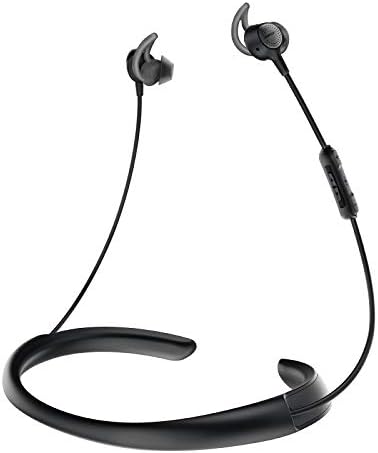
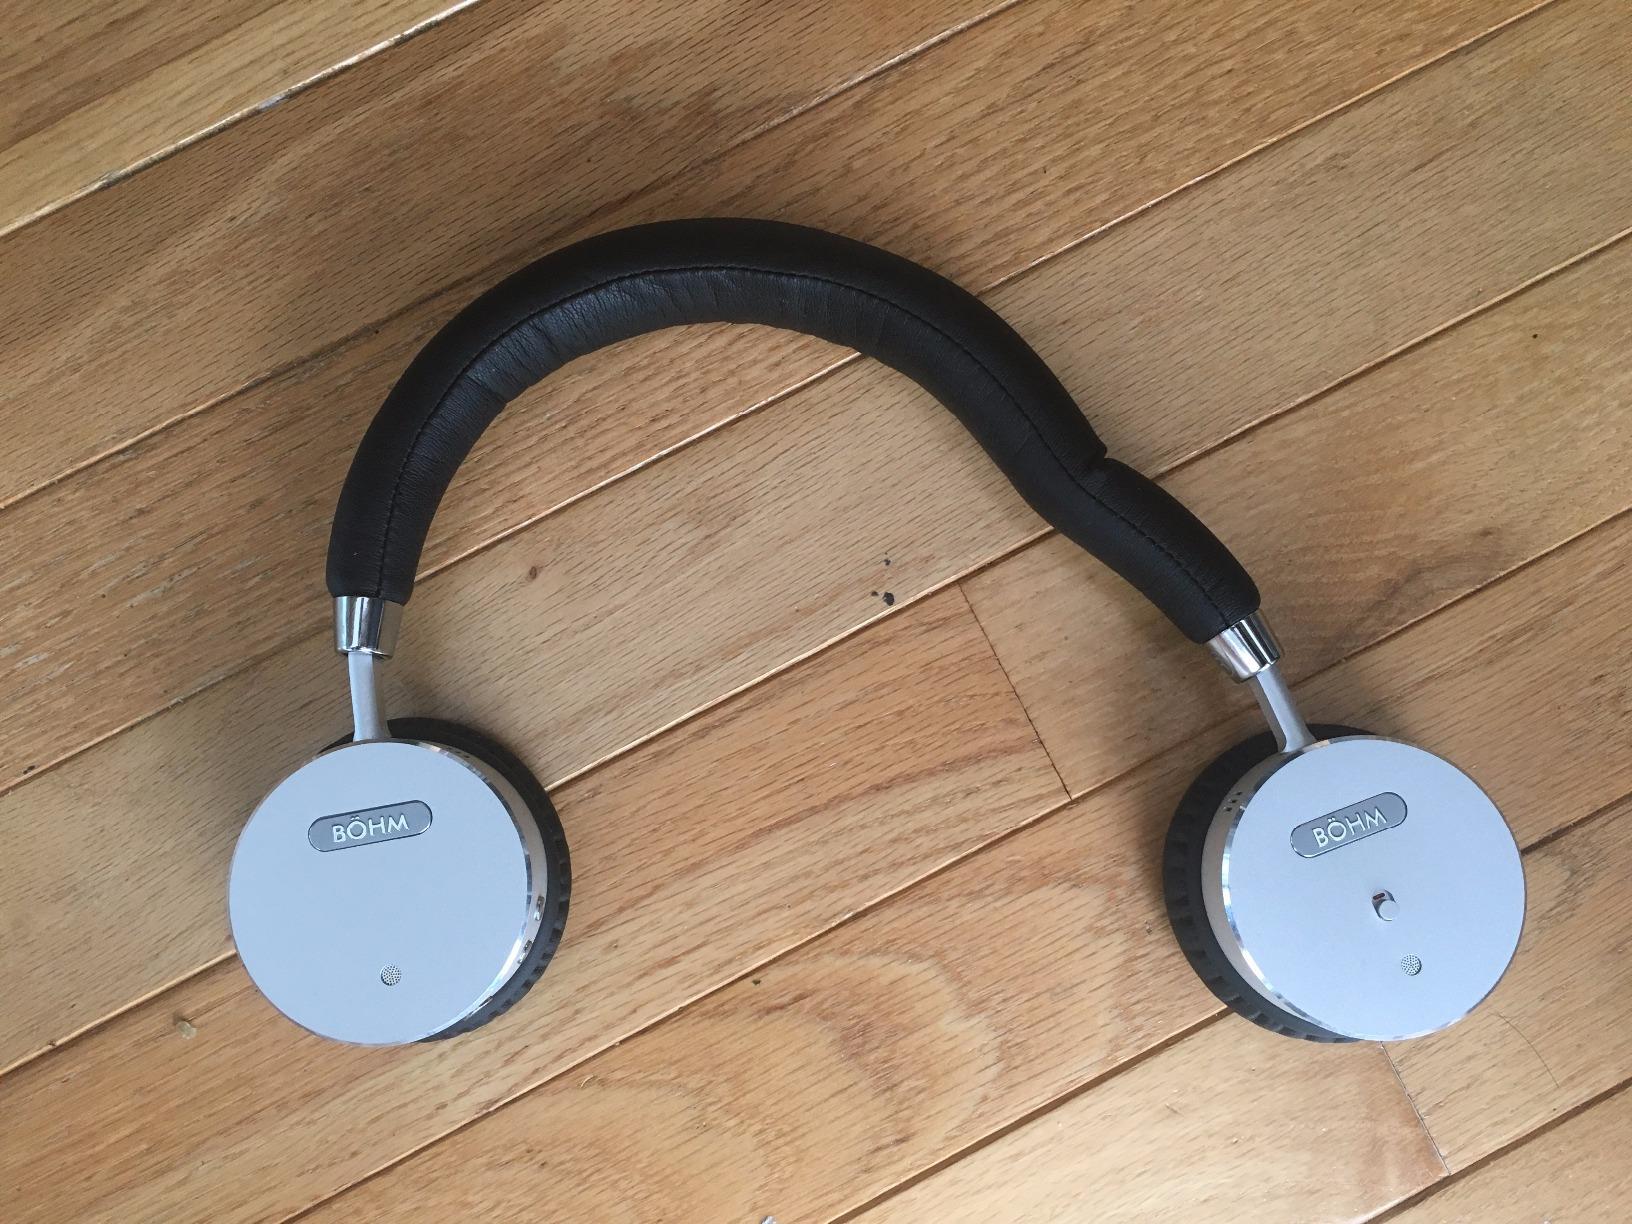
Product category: headphones
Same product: no